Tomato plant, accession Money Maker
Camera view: vertical (180 deg); turntable rotation: 210 degrees
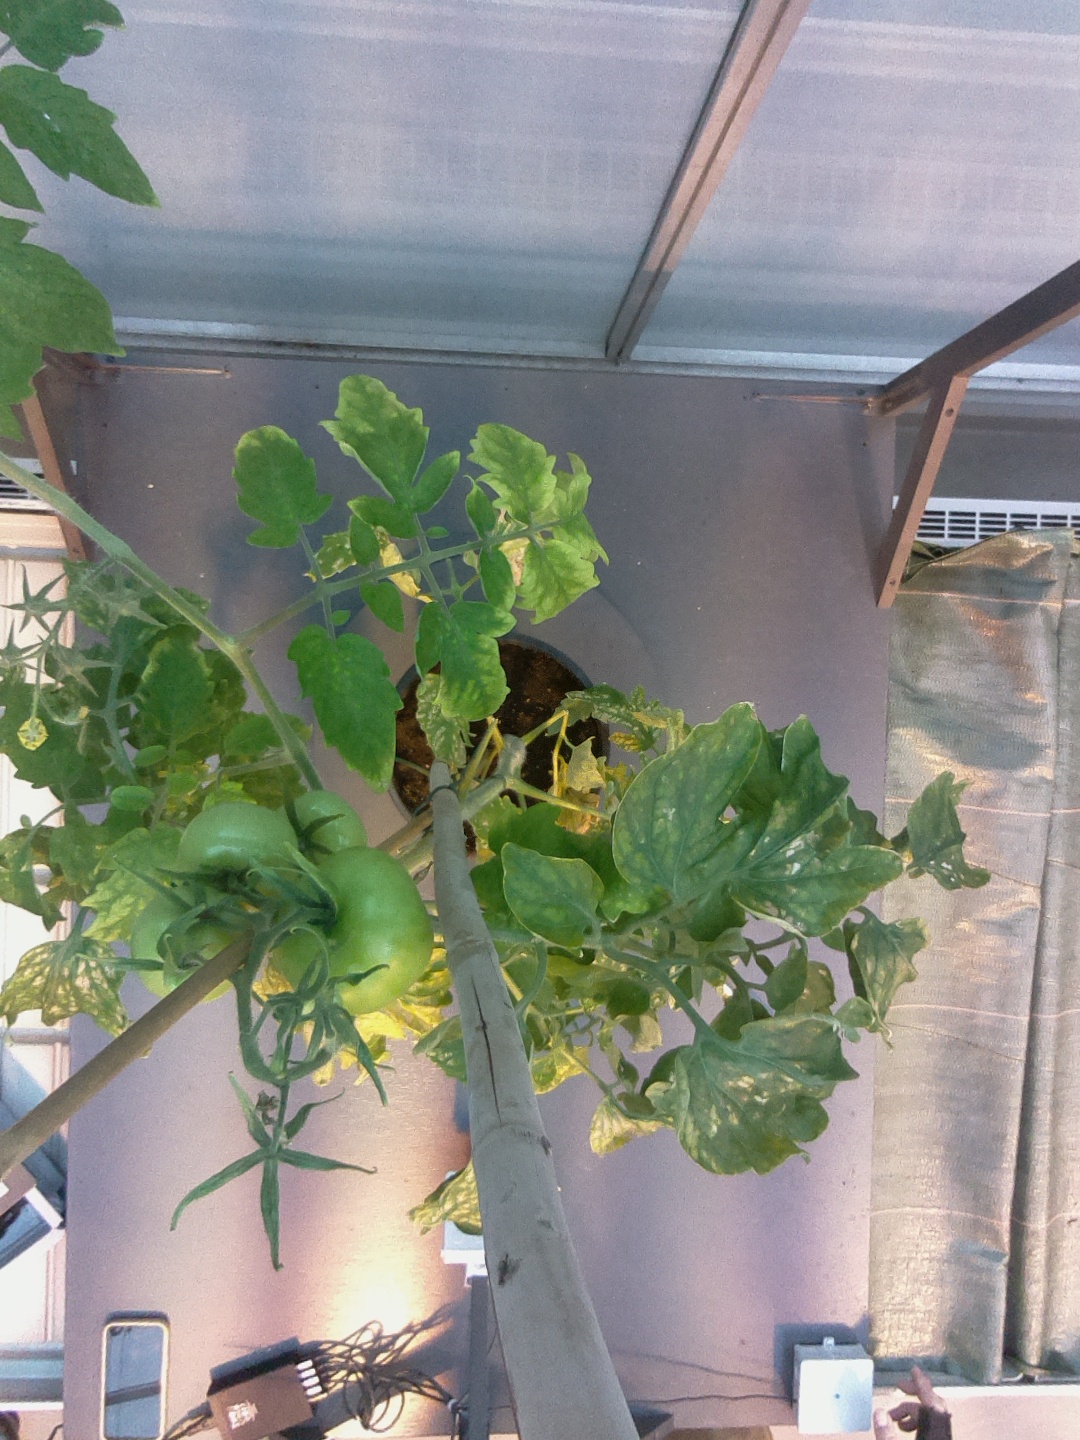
BBCH growth stage 76: 60%-70% of final fruit size